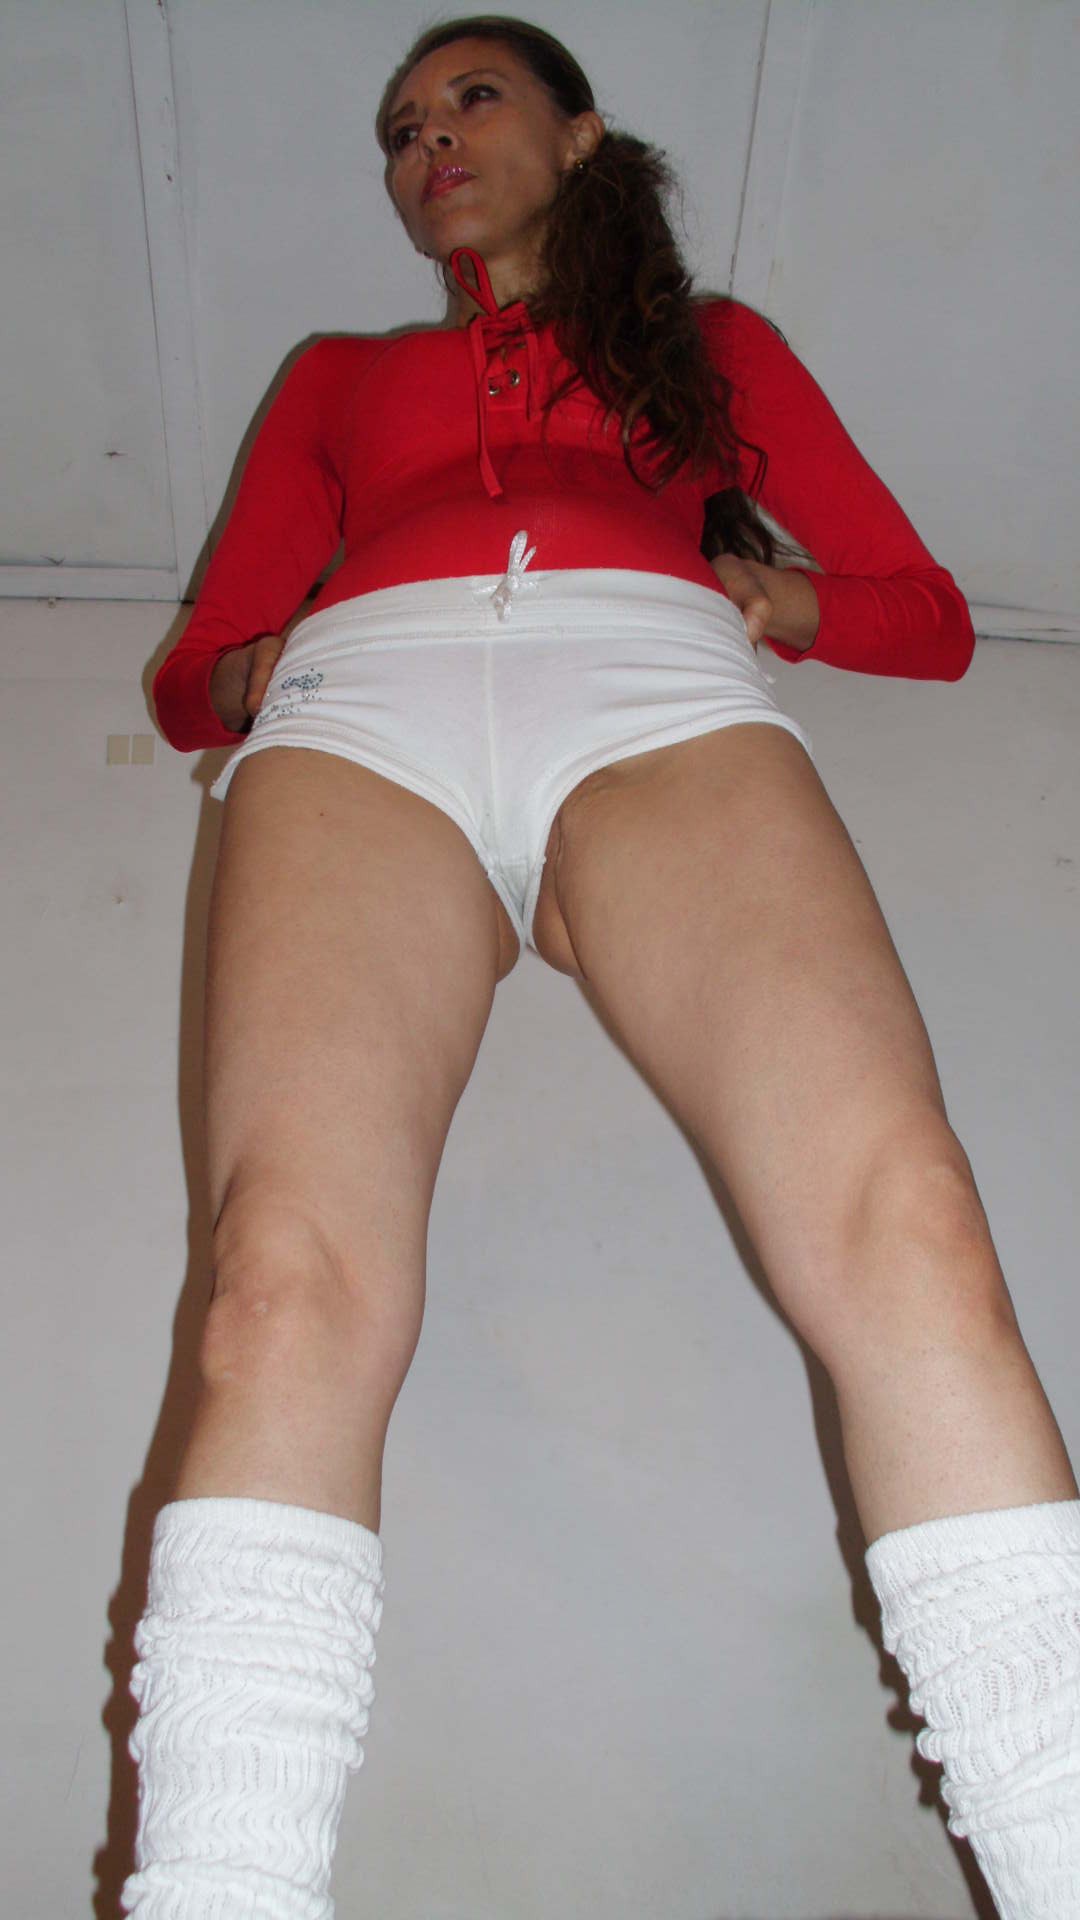
sand, girl, sunshine, woman, hair, summer, leg, model, clothing, muscle, bikini, swimwear, human, body, beauty, sexy, blond, image, young, canary, islands, exposure, abdomen, photo, shoot, thong, positions, sun, tanning, undergarment, free, thigh, knee, sock, waist, torso, calf, hip, active undergarment, foot, stomach, ankle